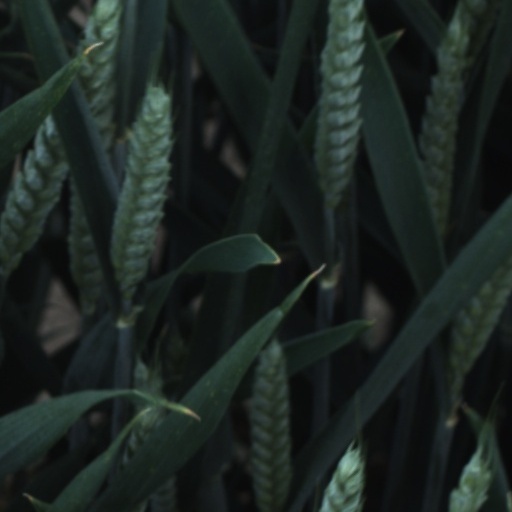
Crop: wheat